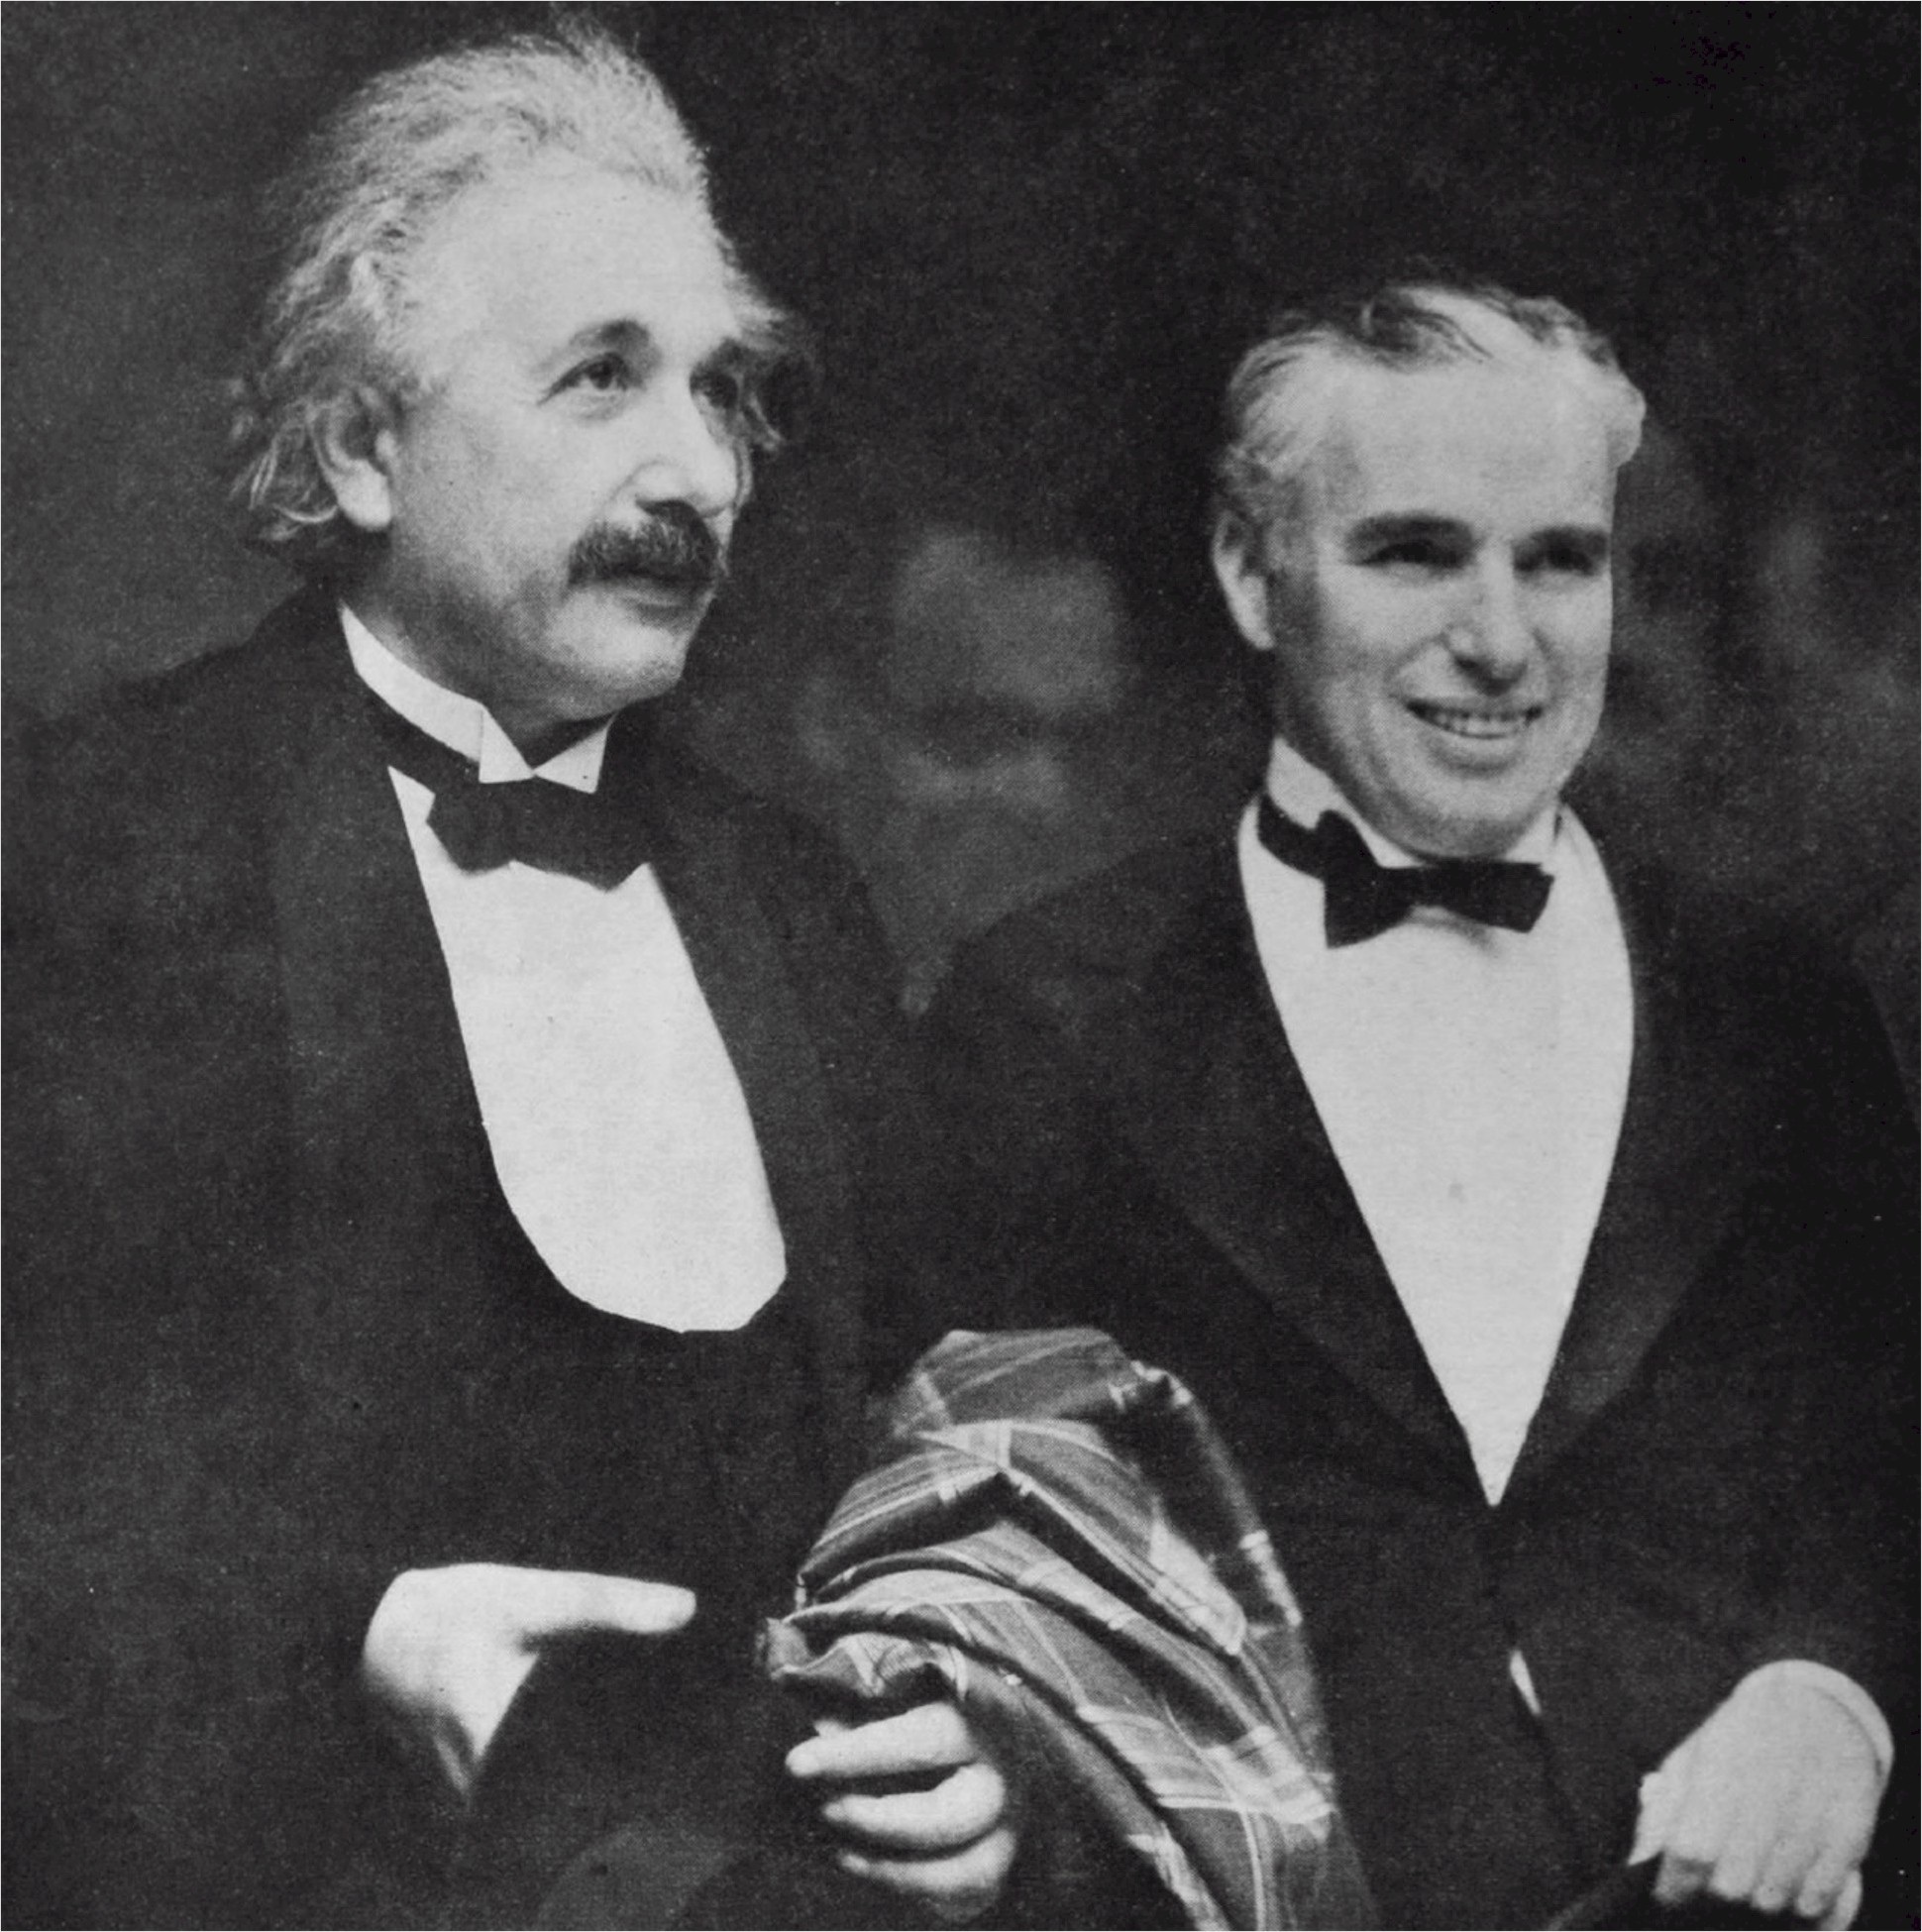
black and white, vintage, star, film, portrait, musician, monochrome, gentleman, sketch, drawing, cinema, historical, german, movie, celebrity, actor, physics, professor, intelligent, scientist, charlie chaplin, comedian, monochrome photography, album cover, theory of relativity, albert einstein, motion picture, physicist, e mc2, theories, quantum theory, nobel prize